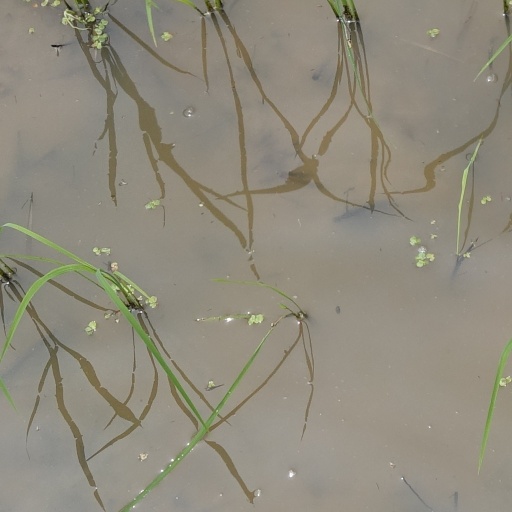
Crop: rice